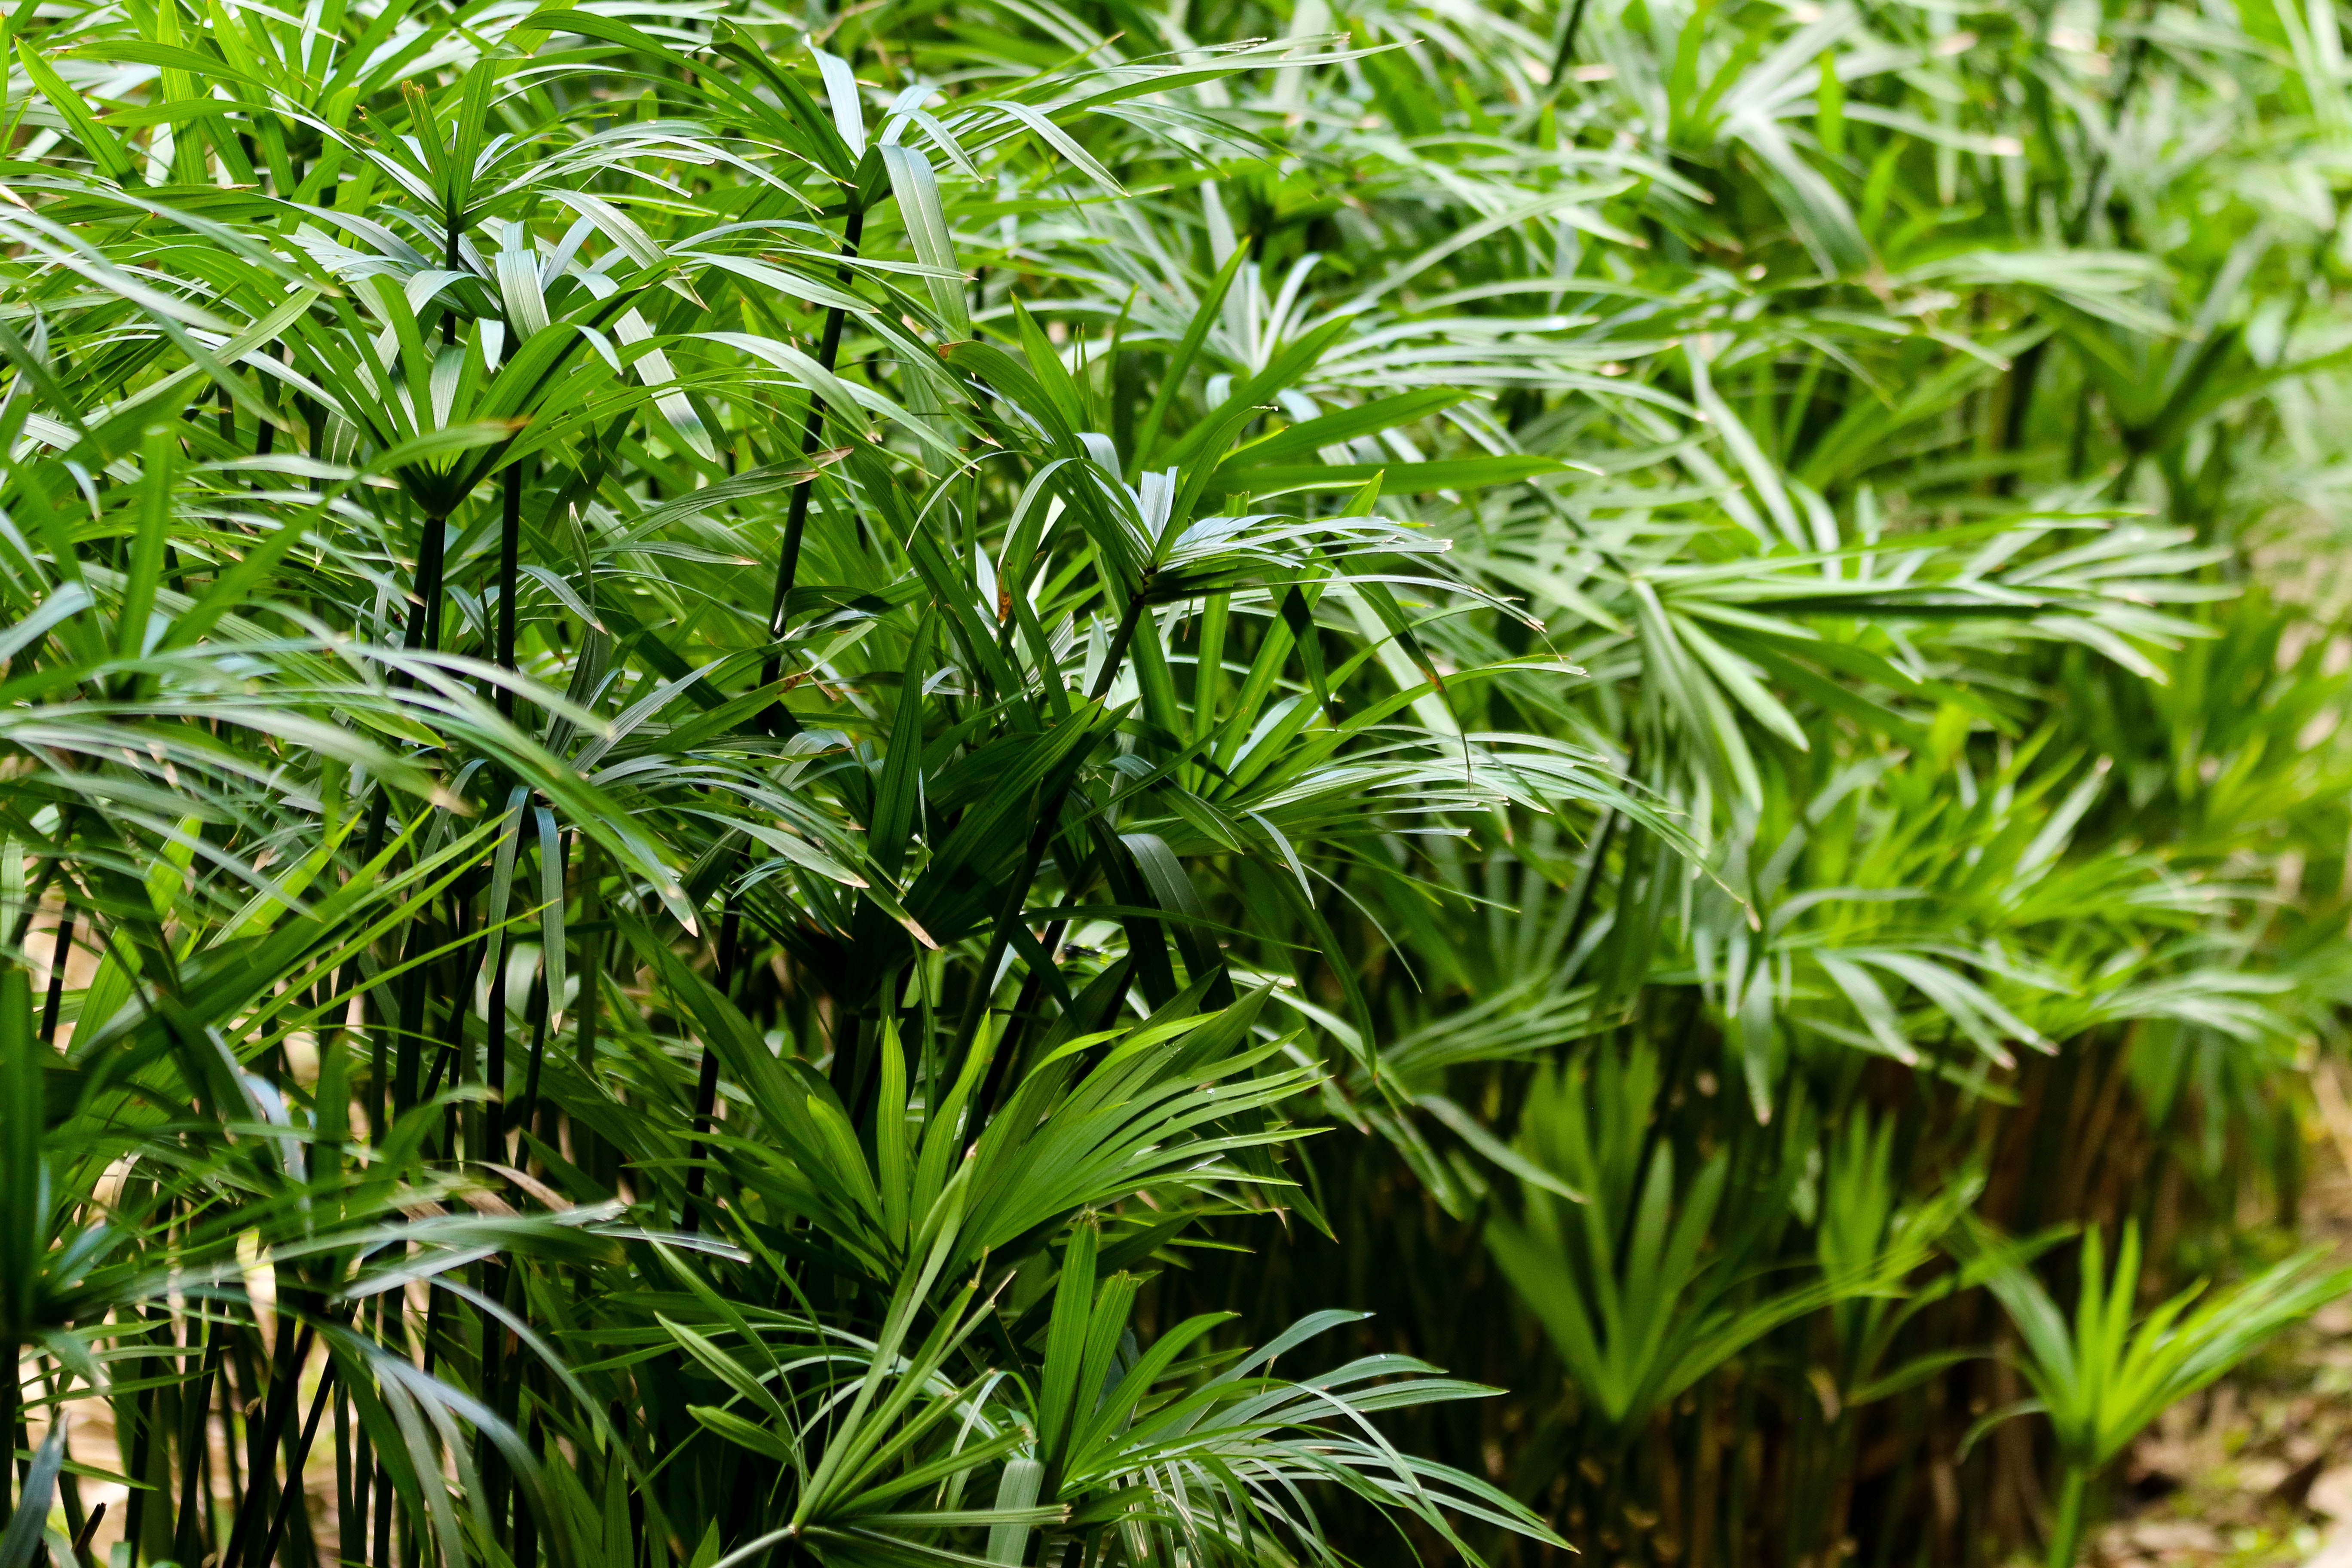
plant, terrestrial plant, vegetation, grass, flower, flowering plant, leaf, grass family, tree, plant community, evergreen, shrub, groundcover, herb, arecales, sweet grass, crop, lemongrass, sedge family, palm tree